Markham, Ontario

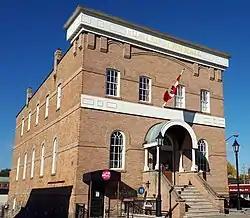
The Old Town Hall of Markham

Indigenous people lived in the area of present-day Markham since the end of the last Ice Age and the city is situated on the traditional territory of the Haudenosaunee (Iroquois), Huron Wendat, Petun and Neutral people. In the early 1600s, when explorers from France arrived, they encountered the Huron-Wendat First Nation. The southwest corner of Markham is included in Treaty 13, known as the Toronto Purchase of 1787, which transferred roughly 250,800 acres of land from the Mississauga people to the British Crown for 10 shillings and fishing rights on the Etobicoke river. The remainder of Markham's land (roughly east of Woodbine Avenue/Highway 404) is covered by the Johnson-Butler Purchase of 1787-88 (aka Gunshot Treaty) and formally by the Williams Treaties, signed in 1923.